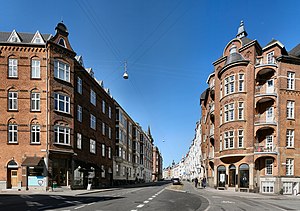
Aarhus / Geografi / Byplanlægning
Hans Broges Gade trækker sig i en blød bue. Mange huse har spir eller lanterne.
Hans Broges Gade i Aarhus - der buer let flere huse med spir og lanterne
Aarhus eller Århus er Danmarks næststørste og Jyllands største byområde med 280.534 indbyggere. I Aarhus Kommune bor der 349.983 indbyggere. I den større byzone regner Eurostat med et befolkningstal på 845.971.